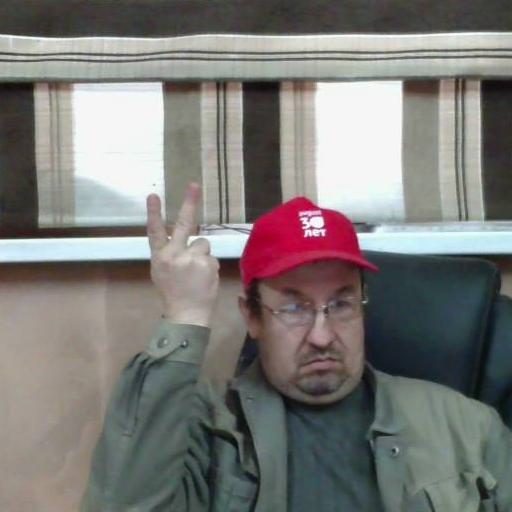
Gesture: peace_inverted